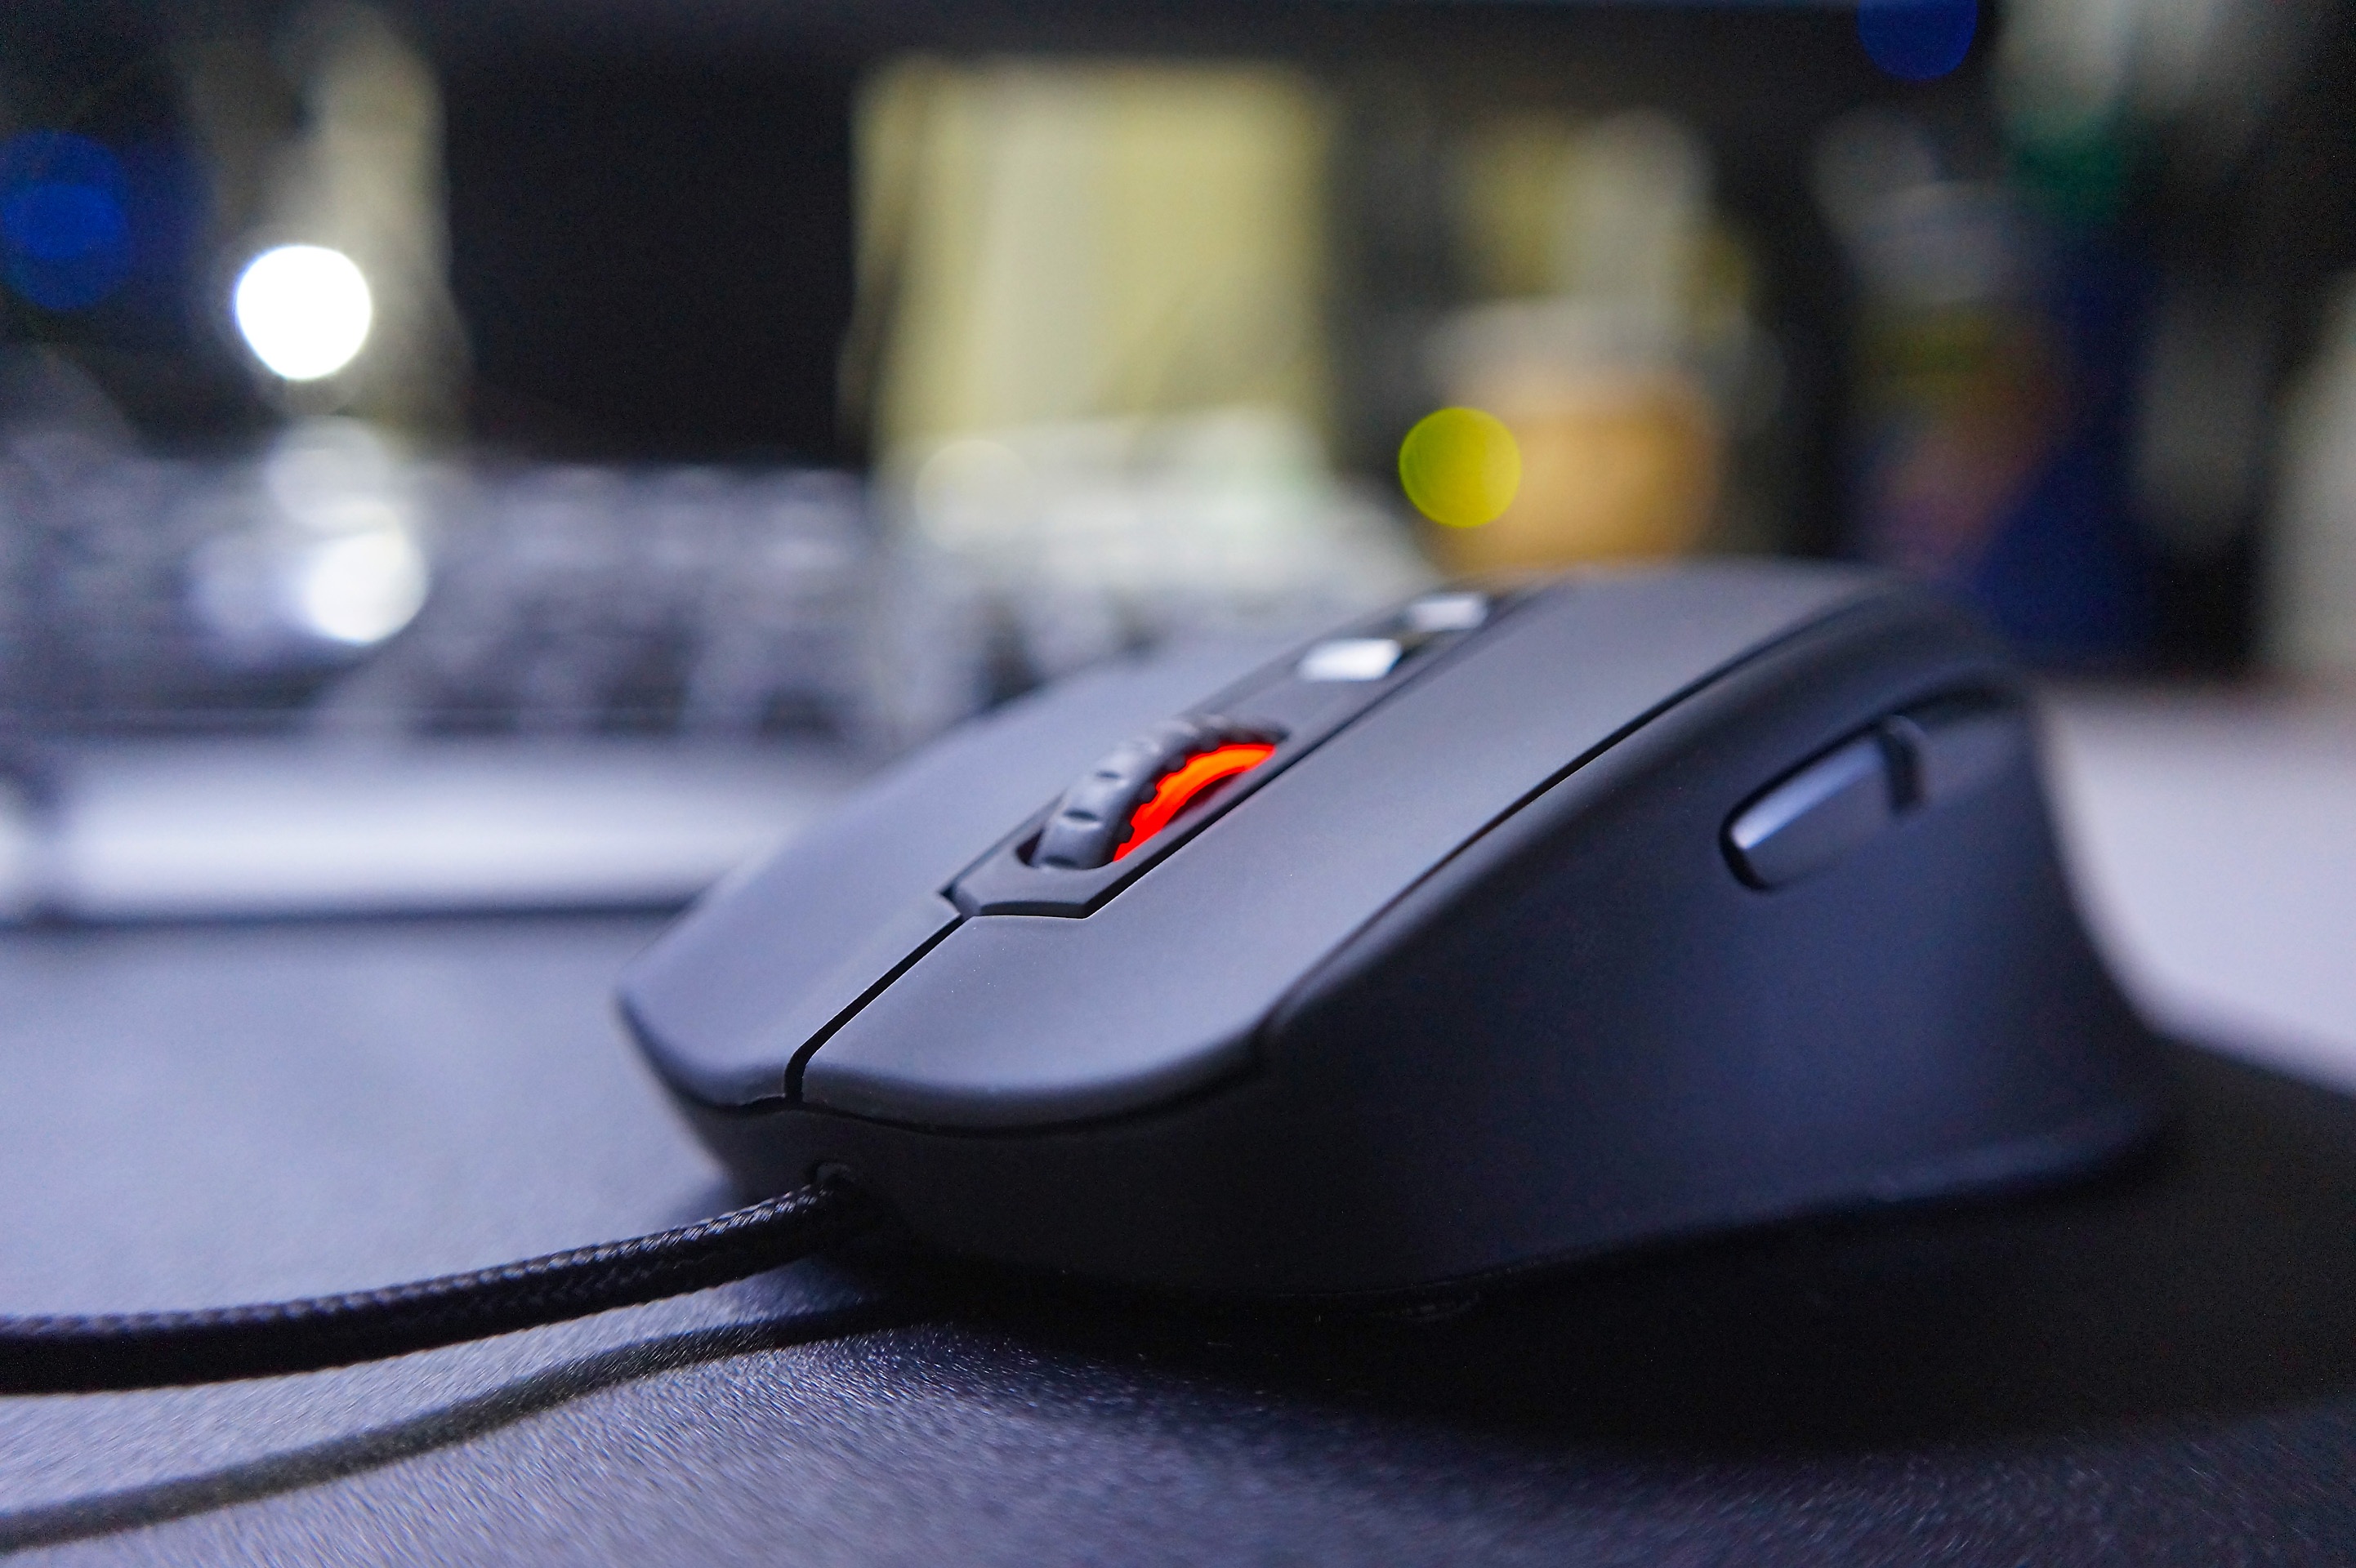
technology, mouse, information technology, computer mouse, electronic device, computer hardware, computer component